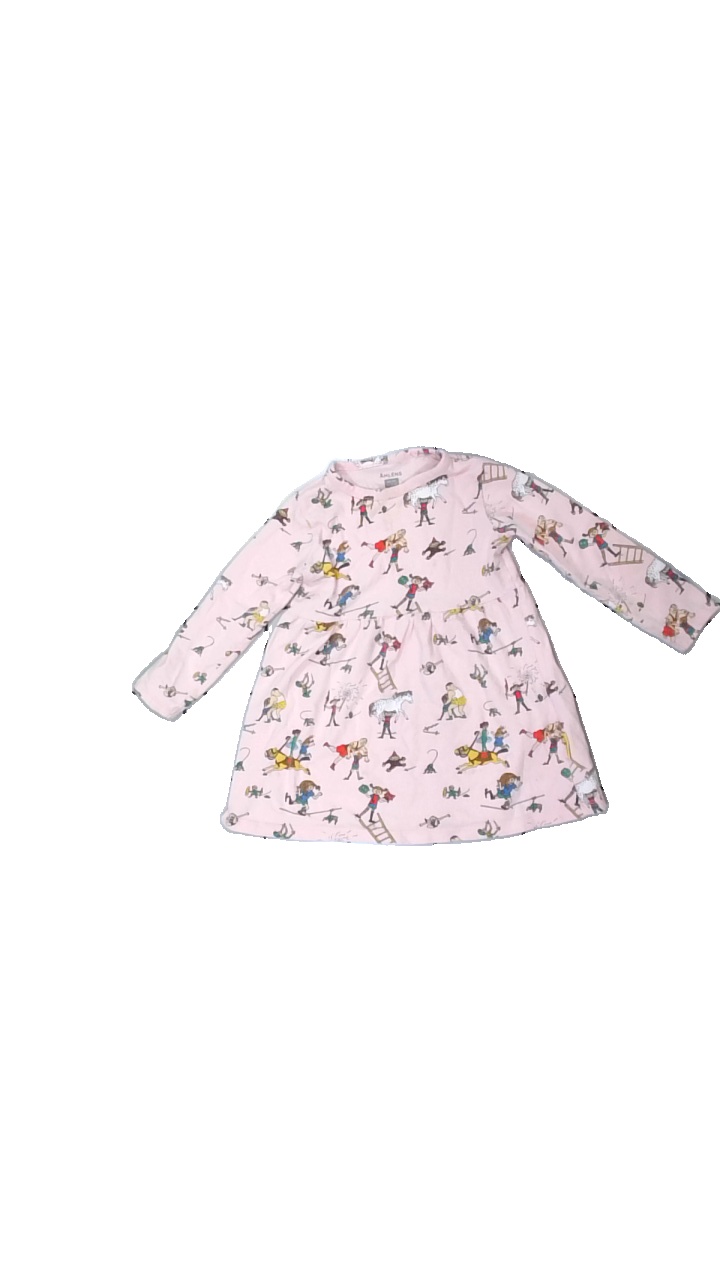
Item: Dress (Children)
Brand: Åhlens
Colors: Pink, White, Yellow, Multicolor
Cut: Regular
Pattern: Other
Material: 100% cotton
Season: All
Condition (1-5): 3
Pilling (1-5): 5
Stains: Minor
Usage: Reuse
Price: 50-100